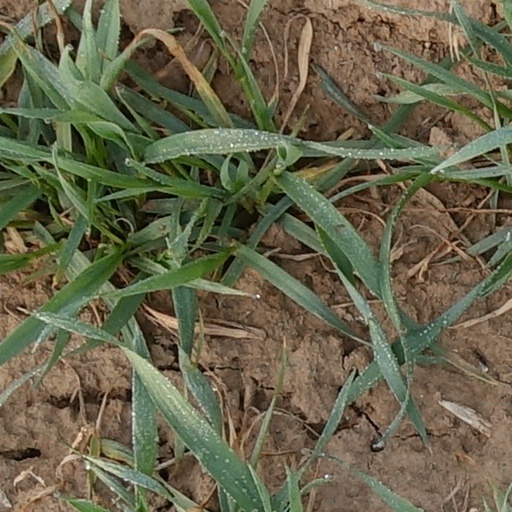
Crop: wheat